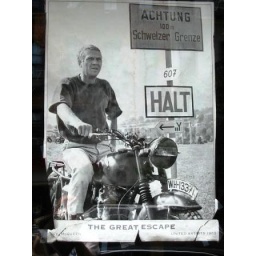
in a bar window